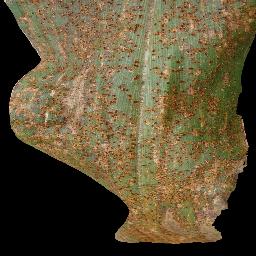
Label: Corn_(Maize)___Common_Rust